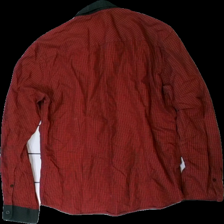
View: back
Type: Shirt
Category: Men
Brand: Not in the list
Brand text on label: emilio
Colors: Black, Red
Material: 100% cotton
Pattern: Checkered print
Cut: Regular
Size: S
Season: All
Stains: Major
Damage location: bottom right
Damage 2 location: top left
Damage 3 location: bottom left
Price range: <50
Recommended usage: Export
Description: rutig skjorta med flera vita fläckar över hela